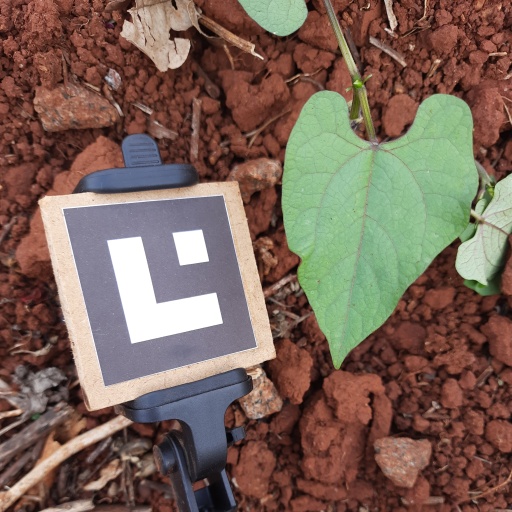
Observations: wavy surface, no eating holes, under shade